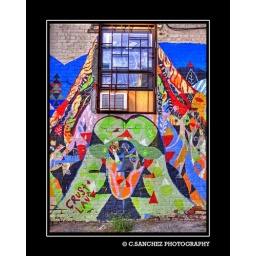
Looks like a ladies face with green hair. Love the colors :-) Taken in Williamsburg Brooklyn NY.